North Elmham railway station

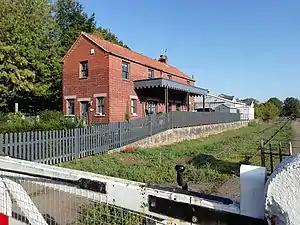
Former station building

North Elmham railway station served the village of North Elmham in the English county of Norfolk. The station was part of the Wymondham to Wells Branch (1849 - 1989) and is part of a section of the line being restored by the Mid-Norfolk Railway from Dereham to .